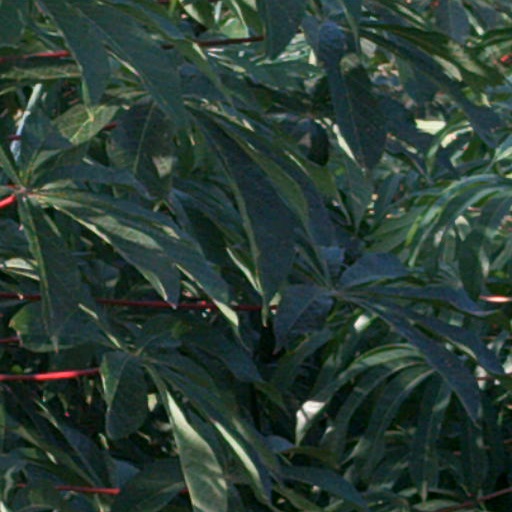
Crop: cassava